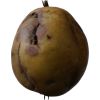
Label: Pear 3